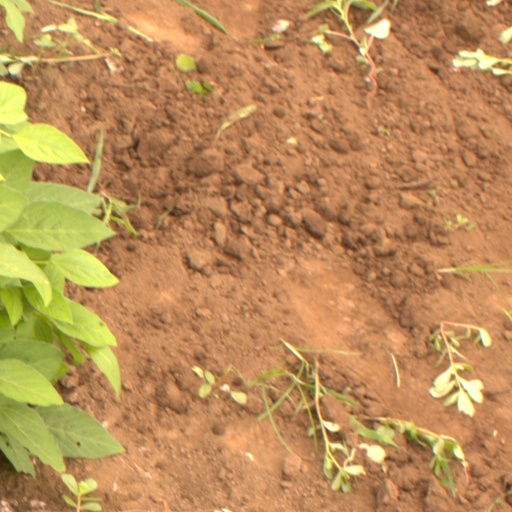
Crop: soybean